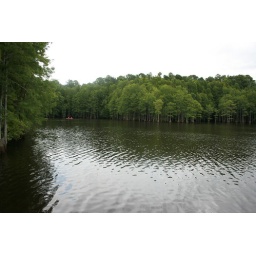
Some lake or river can't remember which in Fayetteville